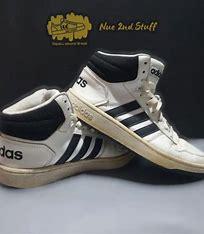
Brand: adidas
Model: NEO Hoops 2 Skate